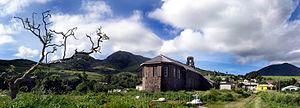
Cayon, Cayonne en français, est une ville fondée par les Français située sur la côte nord-est de l'île de Saint-Christophe à Saint-Christophe-et-Niévès. C'est la capitale administrative de la paroisse de Saint-Mary Cayon.